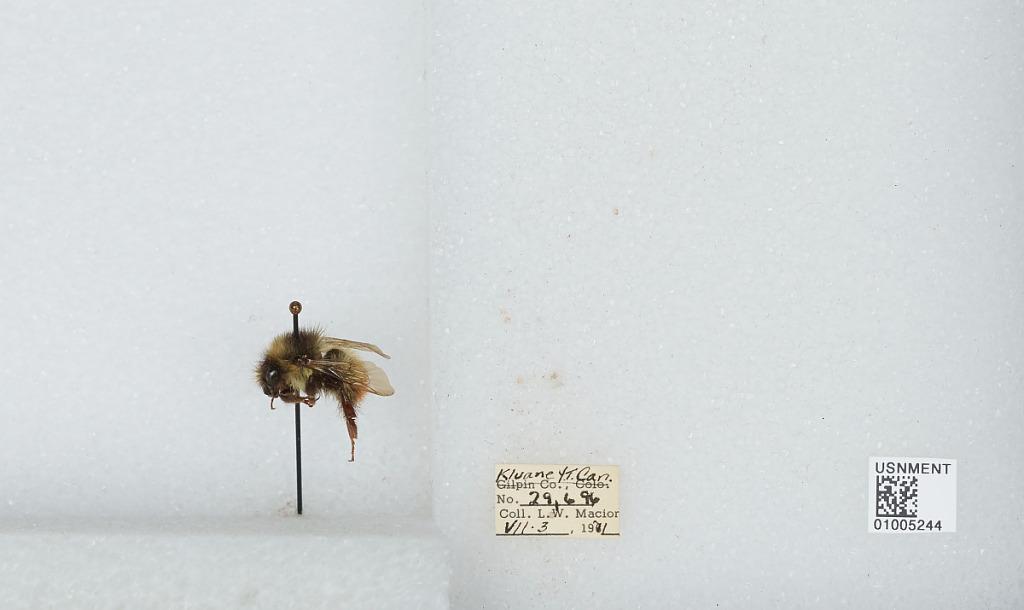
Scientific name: Bombus (Pyrobombus) flavifrons Cresson
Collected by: L. Macior
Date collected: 1971-7-3
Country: Canada
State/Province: Yukon Territory
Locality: Kluane
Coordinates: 60.75, -139.5